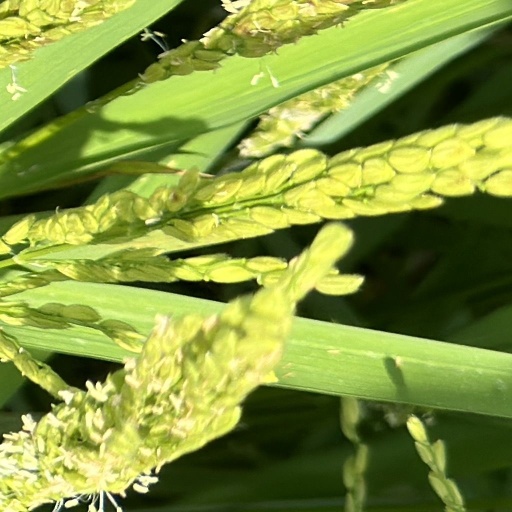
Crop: rice